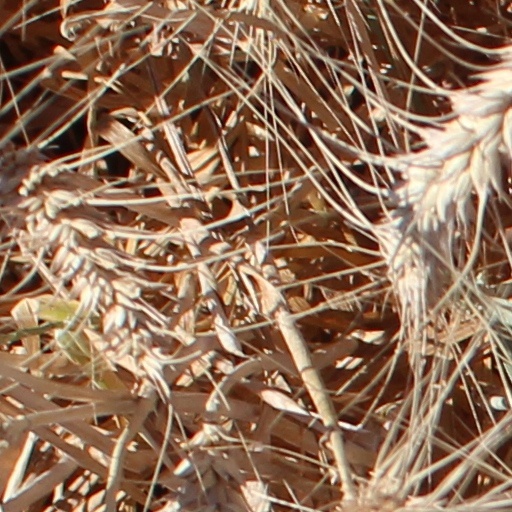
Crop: wheat